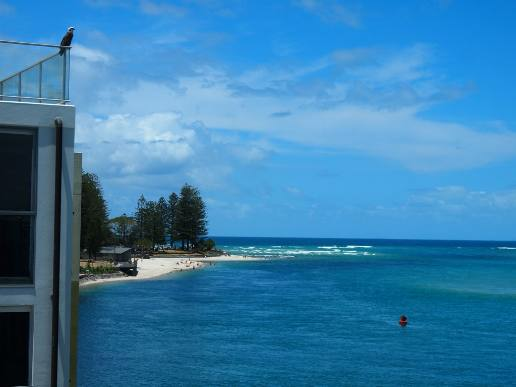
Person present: No